Elk Bath

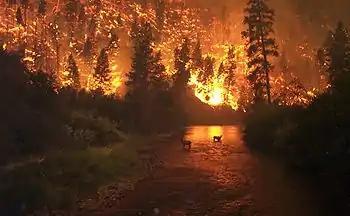
"Elk at Sula" by John McColgan.

Elk in the Bitterroot River is a wildlife photograph by John McColgan, a fire behavior analyst who worked for the Alaska Fire Service division of the Bureau of Land Management. It was taken on August 6, 2000, on the East Fork of the Bitterroot River on the Sula Complex, Bitterroot National Forest, Montana, United States, and is also sometimes known by the title, Bitterroot Forest Fire or, more vaguely, Montana Fire. When NASA featured it in its online Astronomy Picture of the Day series, it was called "Fire on Earth". The image shows two Rocky Mountain elk seeking protection from a wildfire by standing in the river.